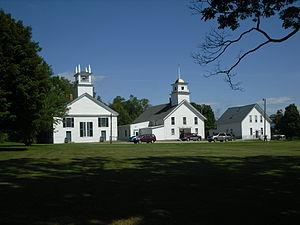
La ville de Guildhall est le siège du comté d'Essex, situé dans l’État du Vermont, aux États-Unis. Sa population s’élevait à 261 habitants lors du recensement de 2010.
Le comté d'Essex est situé dans le nord-est de l'État américain du Vermont, sur la frontière avec la province de Québec. Sa ville siège du comté est à Guildhall. Selon le recensement de 2010, sa population est de 6 306 résidents. C'est le comté le moins peuplé dans le Vermont.